Jacques-Nicolas Tardieu

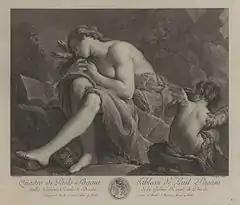
"La Magdeleine pénitente", gravure de Tardieu d’après Paolo Pagani, v. 1750, Dresde, Galerie des vieux maitres de Dresde.

He was the son of Marie-Anne Horthemels and Nicolas-Henri Tardieu, both engravers.